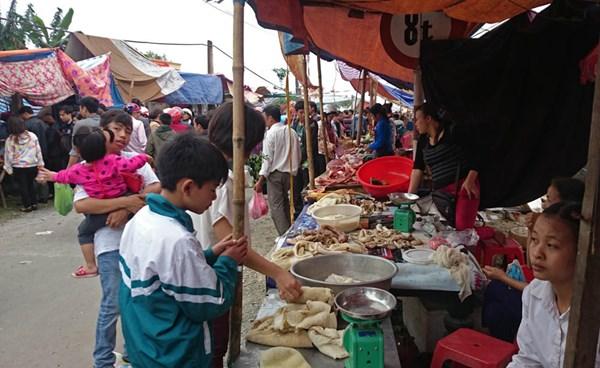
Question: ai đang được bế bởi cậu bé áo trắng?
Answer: em bé áo hồng chấm bi